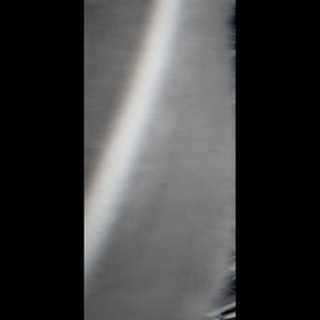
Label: sugarcane_yellow_leaf_disease